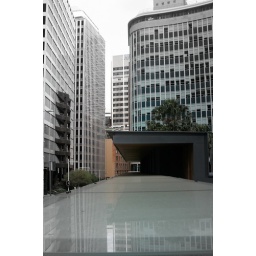
The glass roof over a walkway in a Sydney plaza